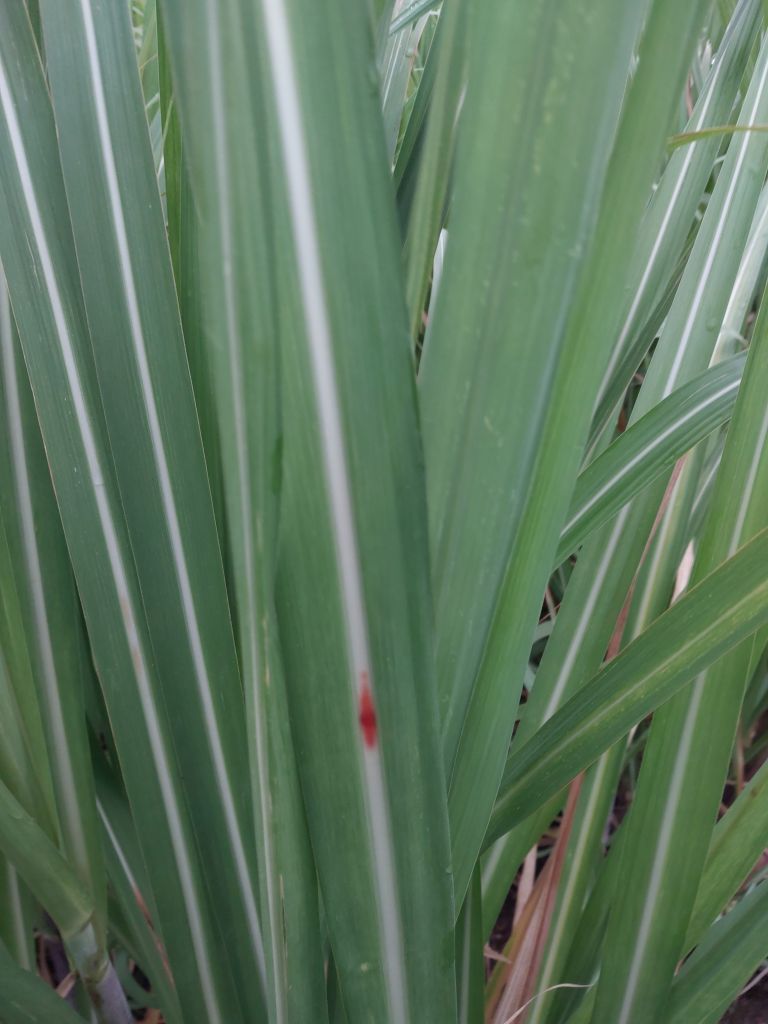
Label: Brown Spot